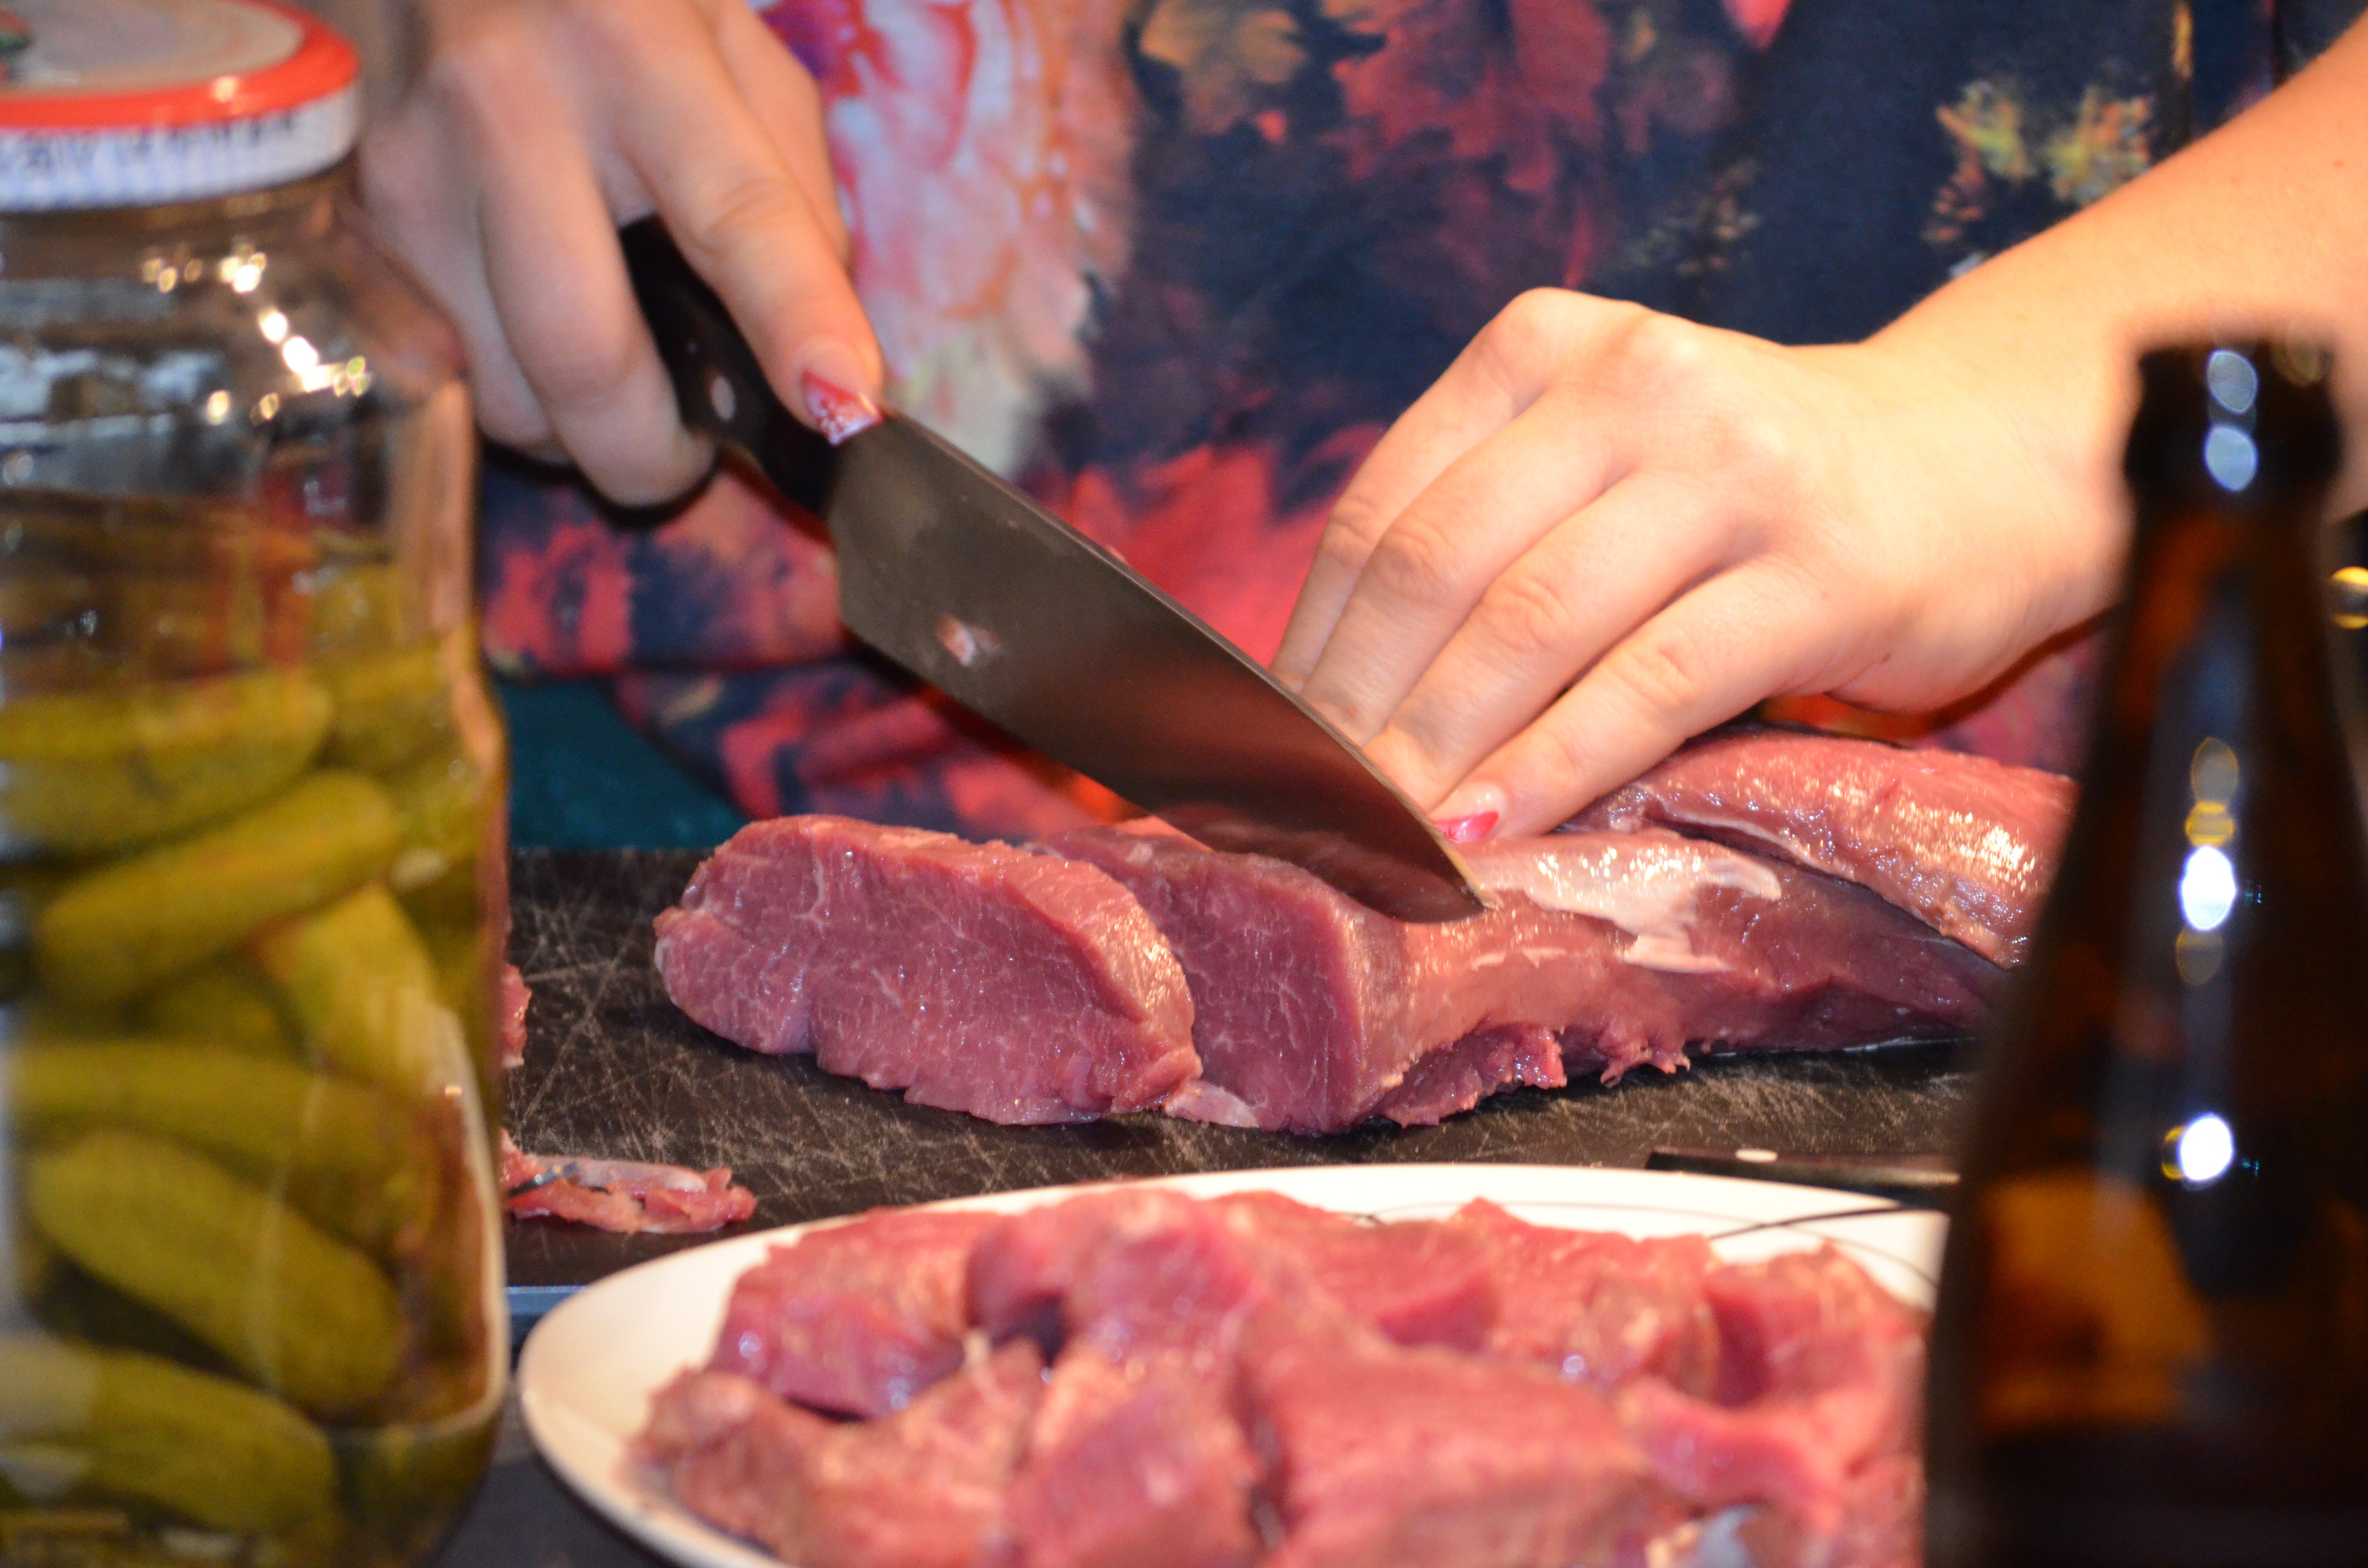
dish, meal, food, cooking, eat, meat, cuisine, beef, steak, tasty, fillet, grilling, sense, fillet piece, human action, kobe beef